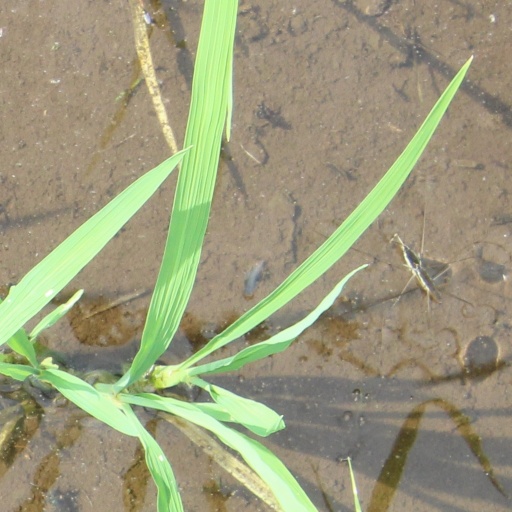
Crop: rice